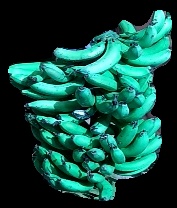
Variety: pachbale
Grade: grade3